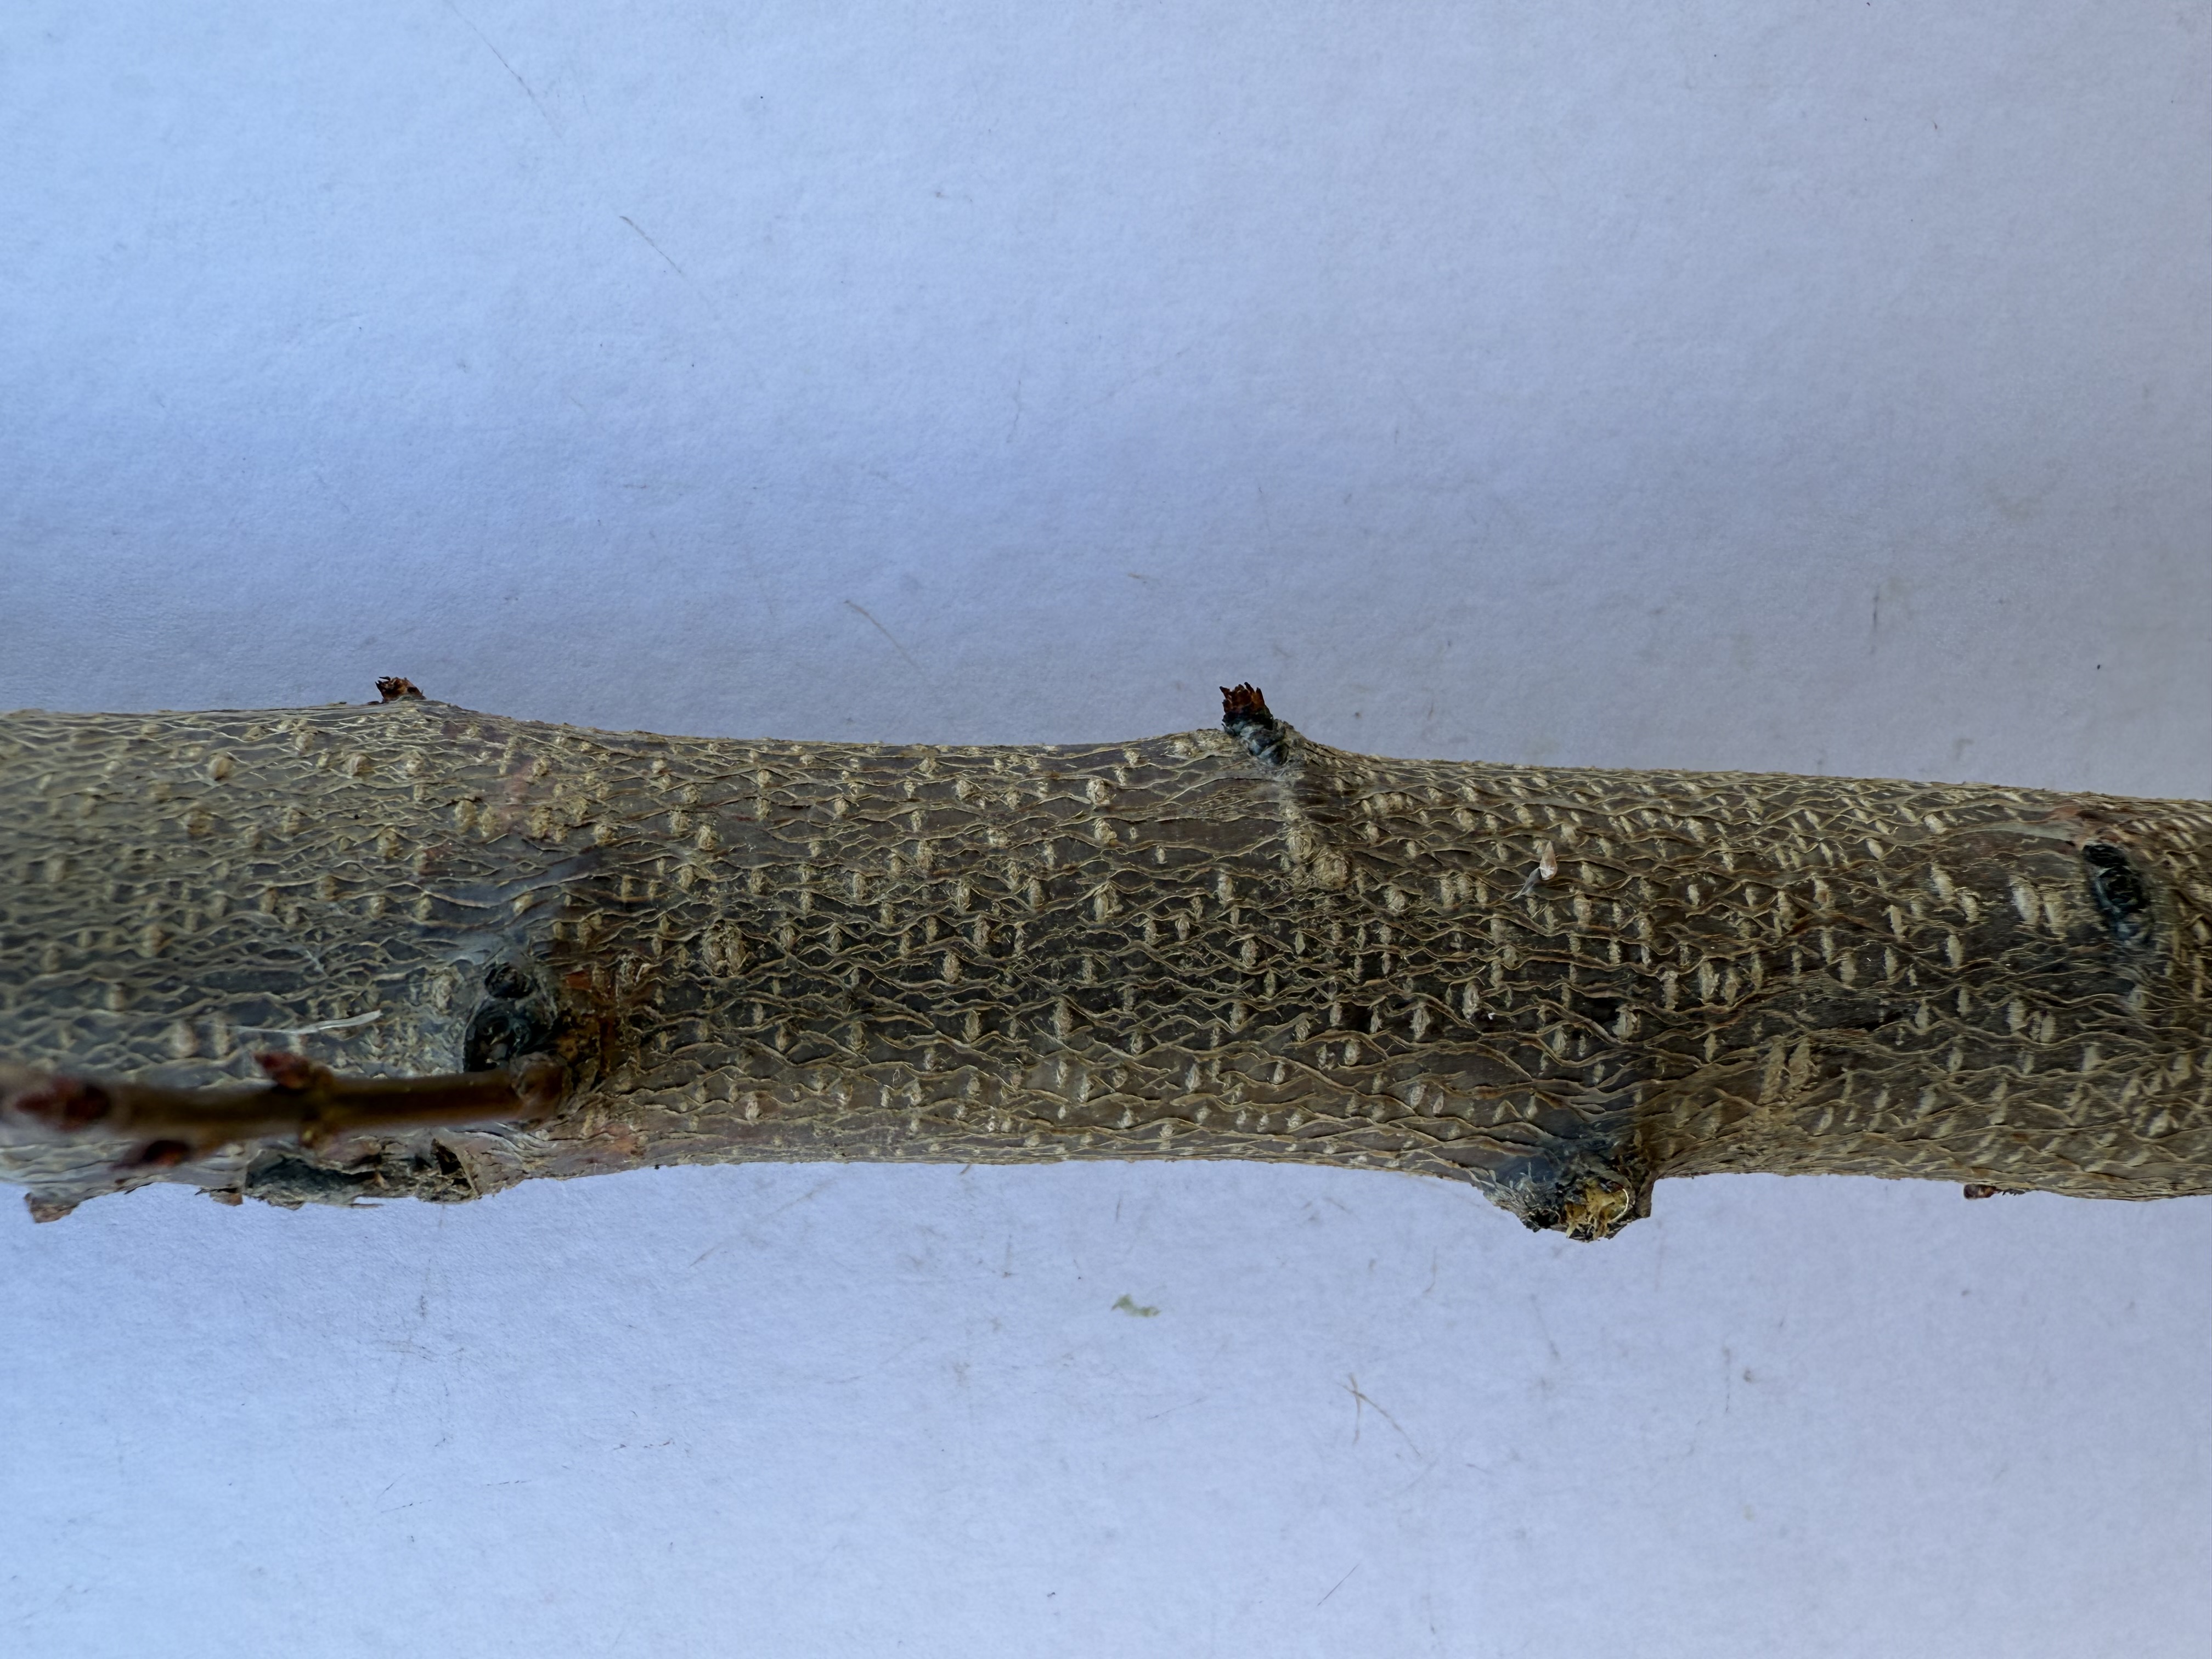
Variety: Igdir Apricot